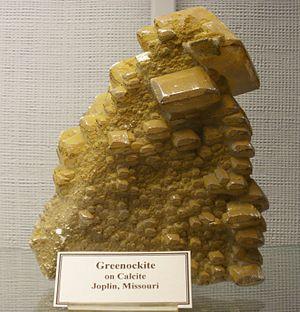
Le sulfure de cadmium ou CdS est un composé chimique inorganique de soufre et de cadmium de formule CdS.
La greenockite est une espèce minérale composée de sulfure de cadmium β à structure cristalline hexagonale de formule CdS. Il s'agit d'un minéral rare, assez dense et dur, mais fragile, véritable pigment minéral dont la teinte peut varier du jaune à l'orange, parfois au rouge brique et au brun, qui se forme en surface, par altération des blendes ou autres minéraux riches en cadmium, ou dans les gisements profonds où pénètre l'eau.